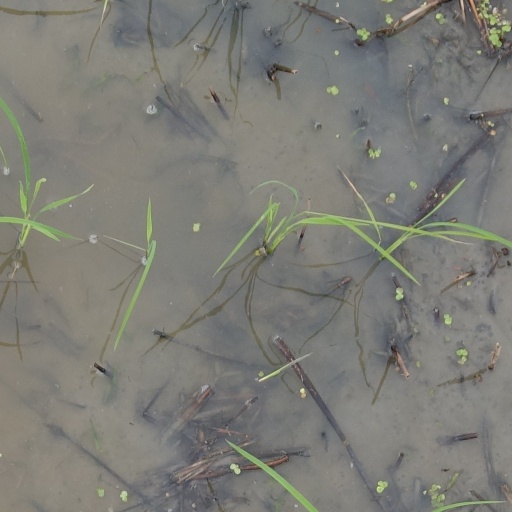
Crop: rice